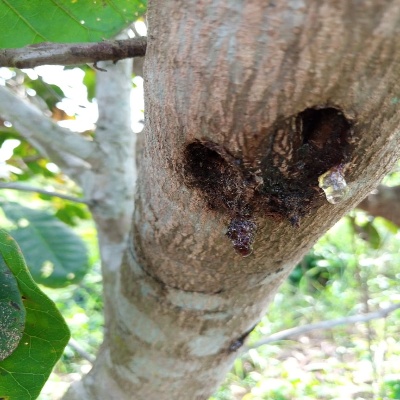
Crop: Cashew
Condition: gumosis